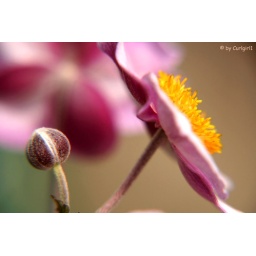
yellow in pink